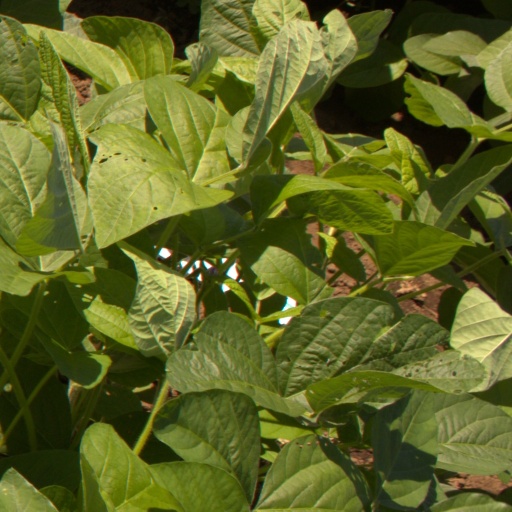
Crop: soybean